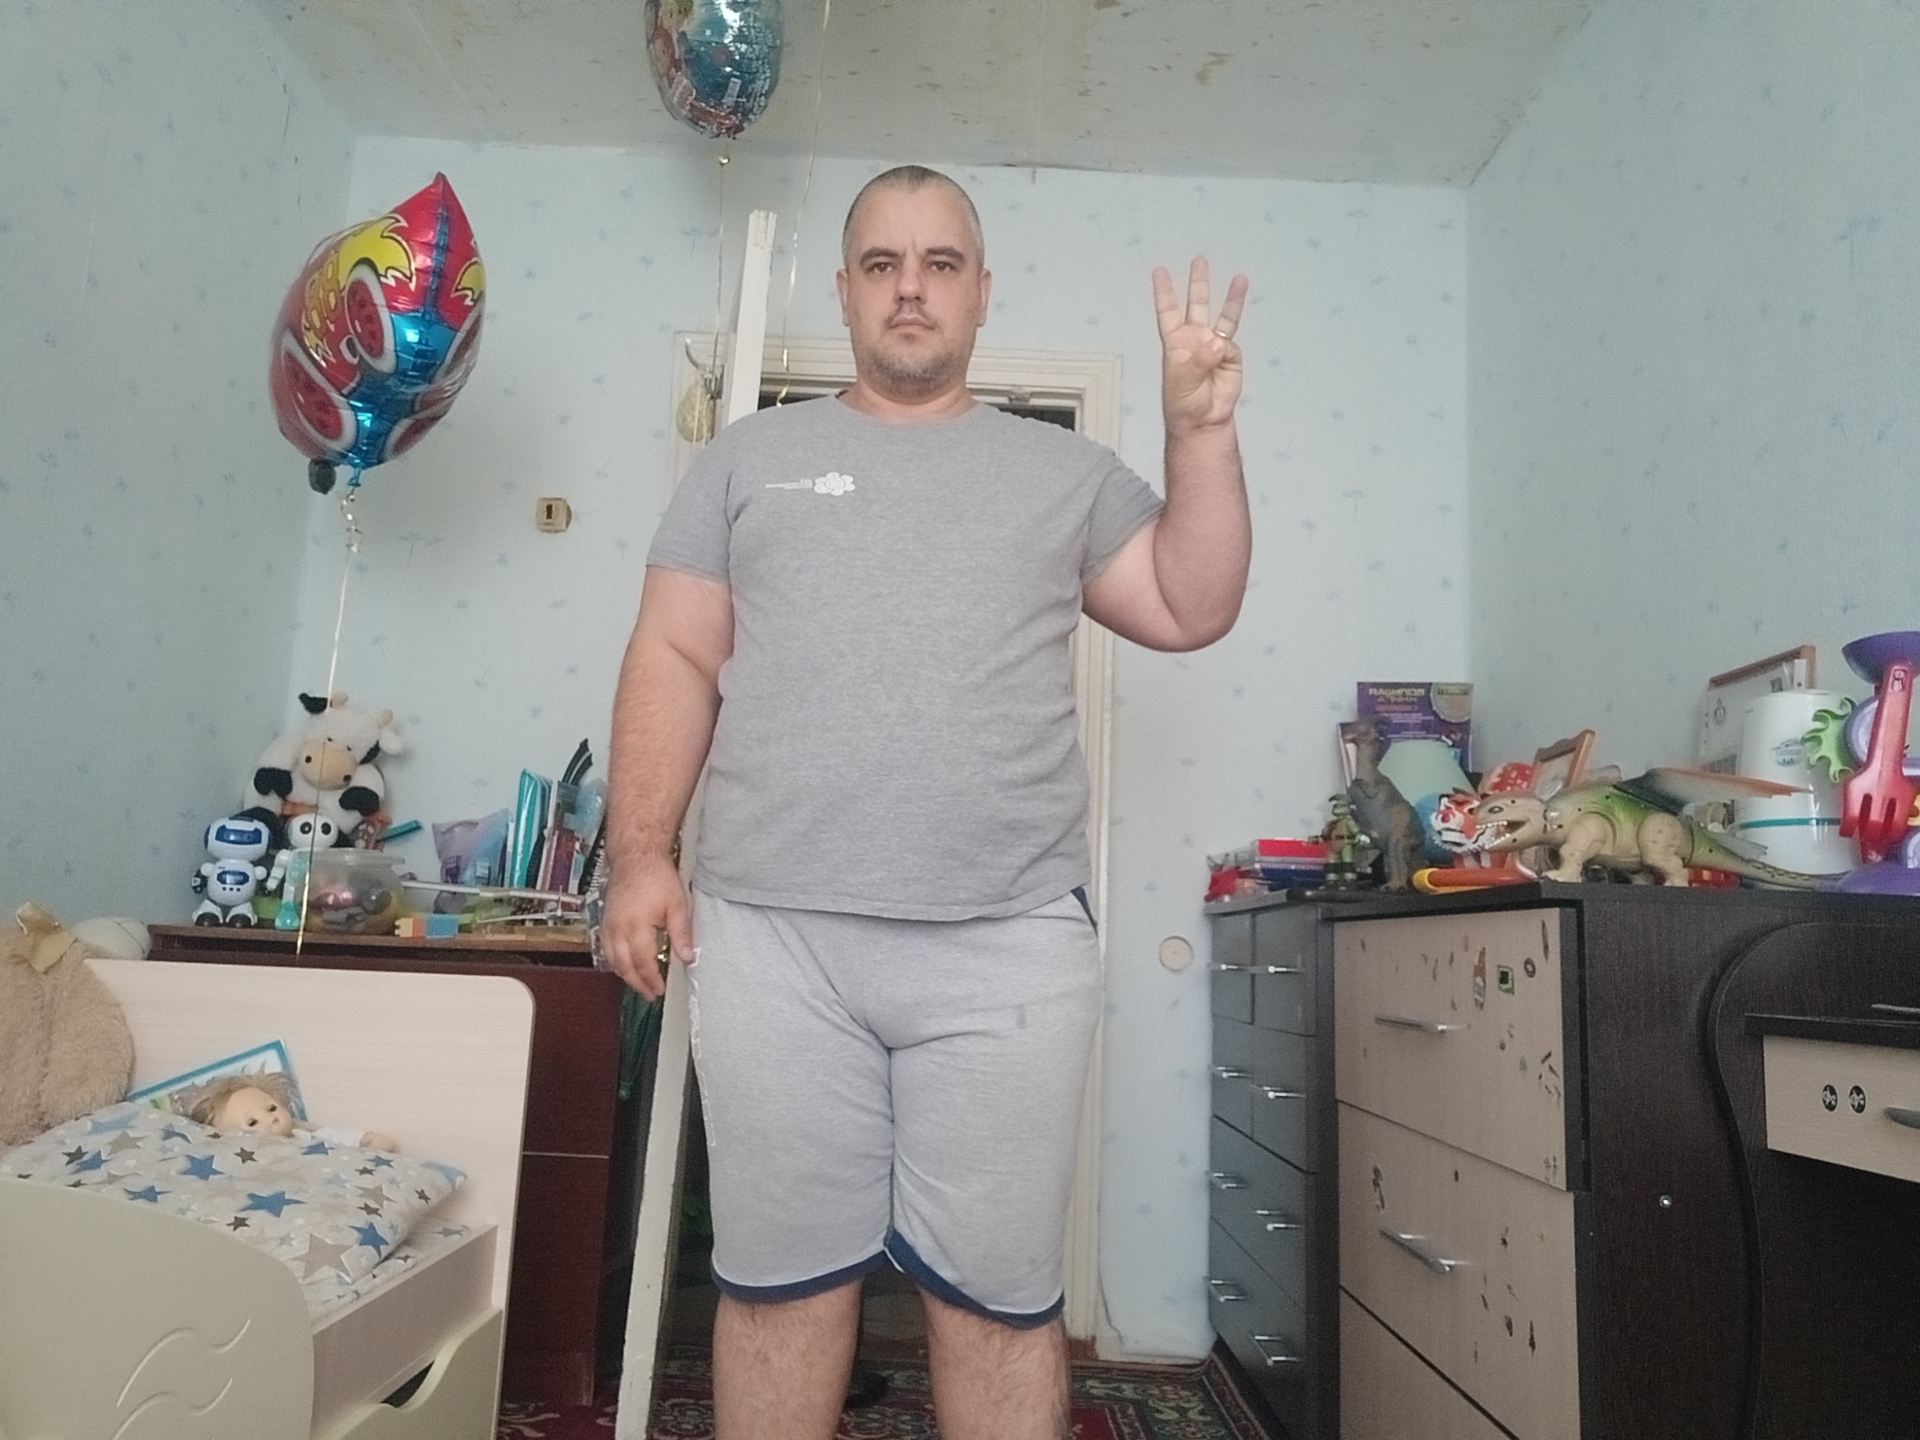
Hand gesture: three